Describe the emotion expressed in this image:  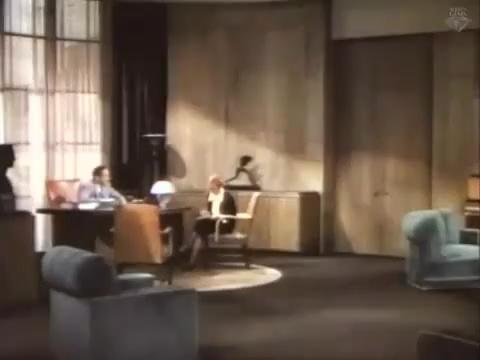
This person displays Suffering, valence and arousal with low intensity.